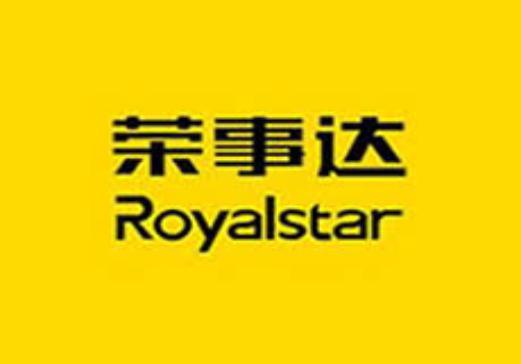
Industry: Necessities